Greece–Lebanon relations

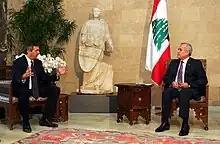
Foreign Minister of Greece Stavros Lambrinidis and President of Lebanon Michel Suleiman in October 2011

The Greek-Lebanese relations are traditionally very friendly and are characterized by mutual respect and trust. Along the historical nature between the two states, Greece has been a strong supporter of Lebanese political causes since 1948 and was the only country, along with Cyprus, to happily welcome Lebanese citizens during the Lebanese Civil War.